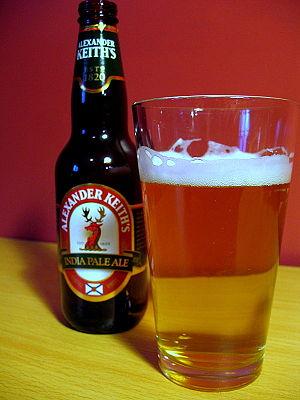
Alexandre Keith's est une brasserie canadienne fondée en 1820 à Halifax en Nouvelle-Écosse par Alexander Keith, qui a émigré d'Écosse en 1817.